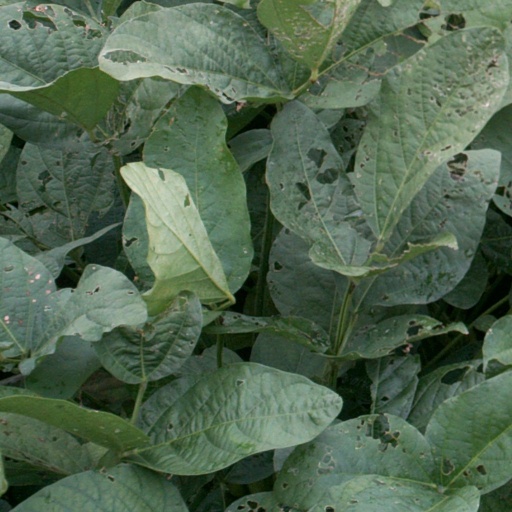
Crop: soybean